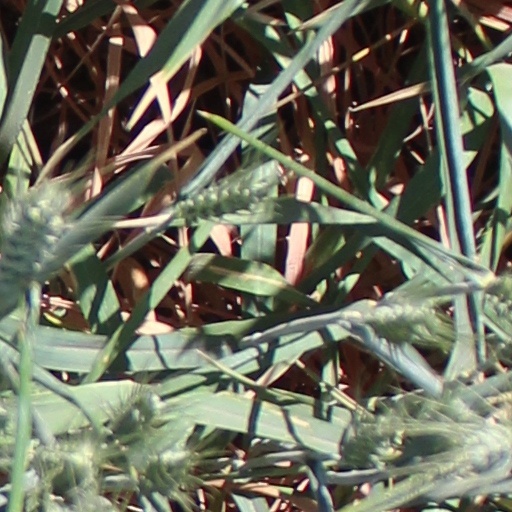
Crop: wheat